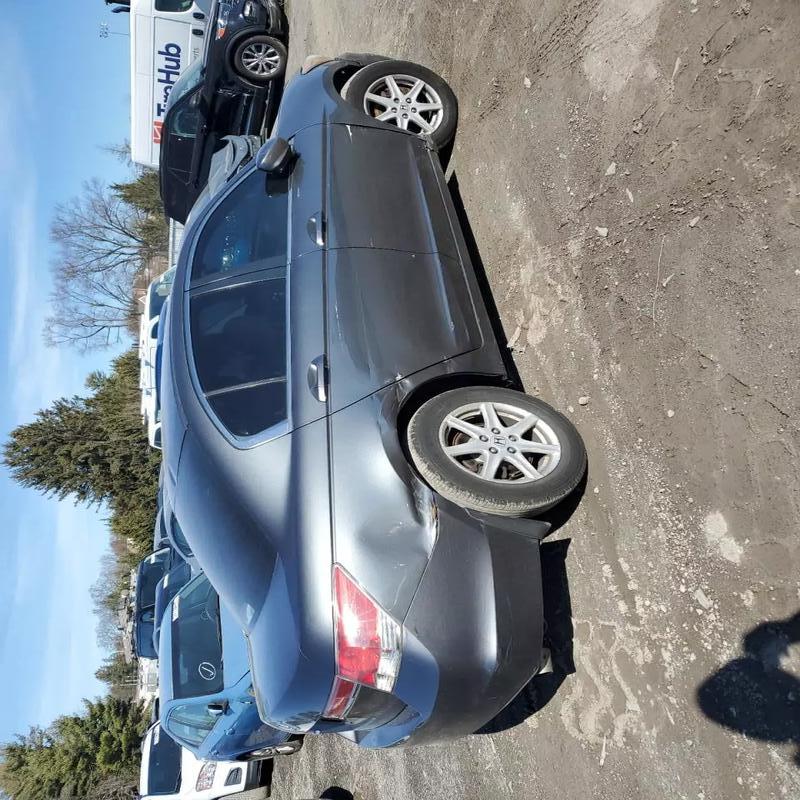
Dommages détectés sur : porte avant droite, porte arrière droite, aile arrière droite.
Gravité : mineur